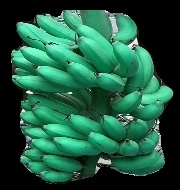
Variety: rasbale
Grade: grade1